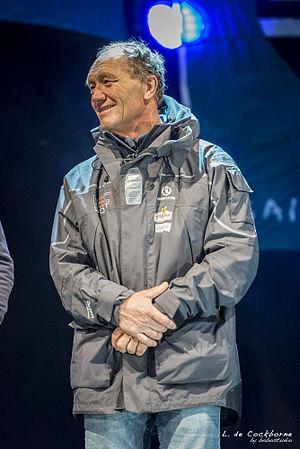
Trimaran IDEC est un maxi-trimaran lancé en 2007 et skippé de 2007 à 2015 par Francis Joyon et parrainé par le groupe IDEC. En 2015, après son acquisition par le skipper chinois Guo Chuan, il est renommé Qingdao China. En 2018, le trimaran est racheté par Yvan Bourgnon.